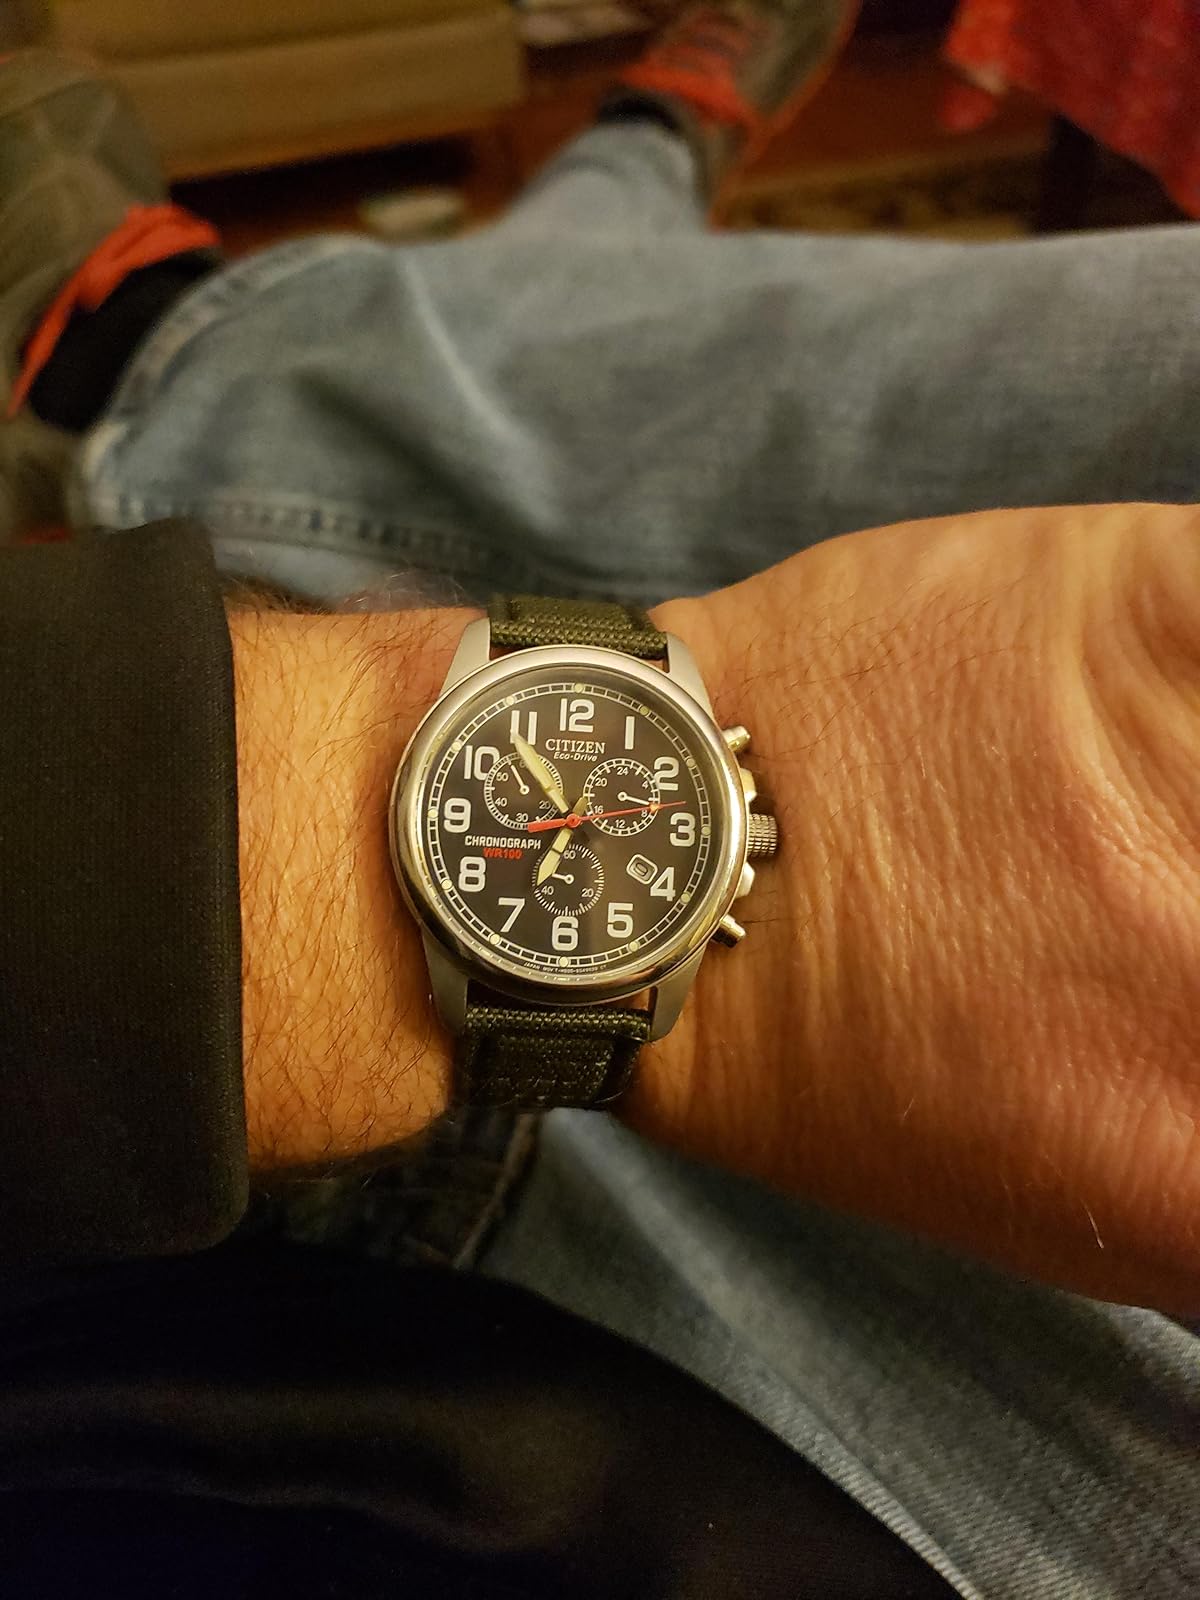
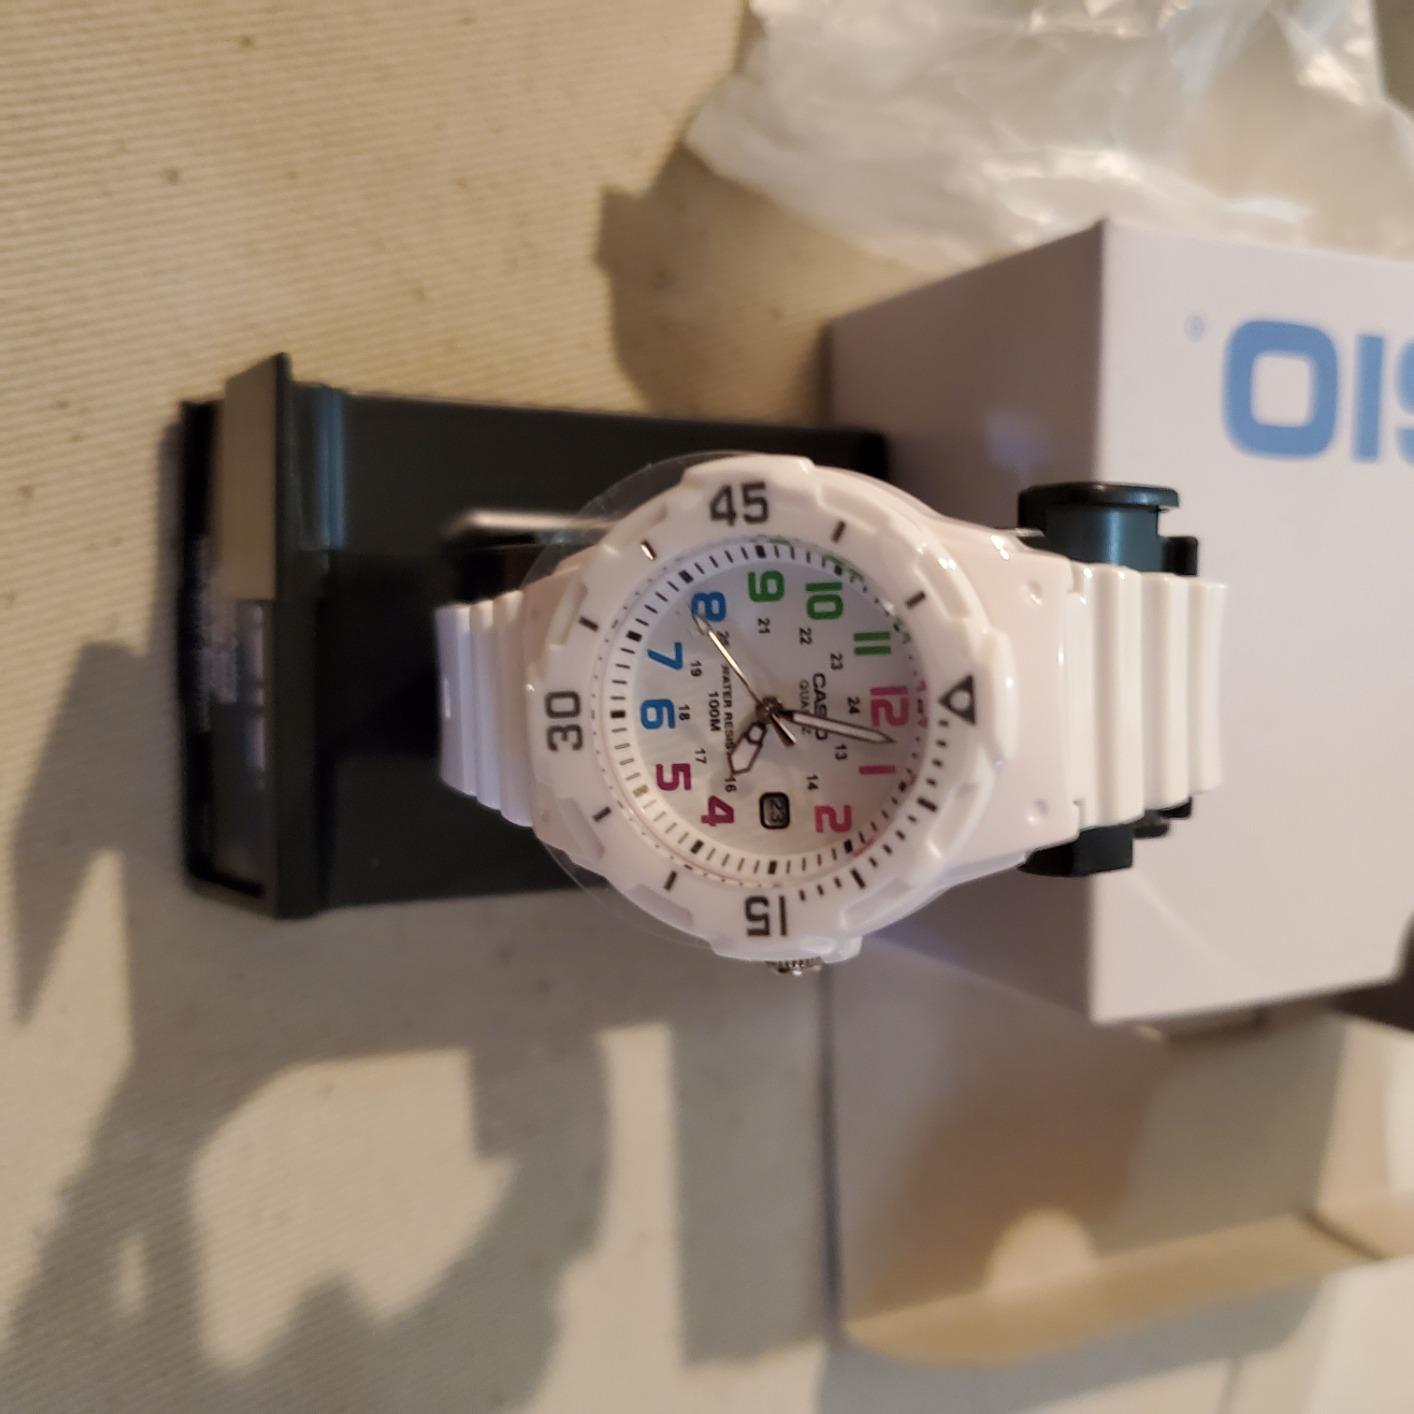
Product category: accessories_watch
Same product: no